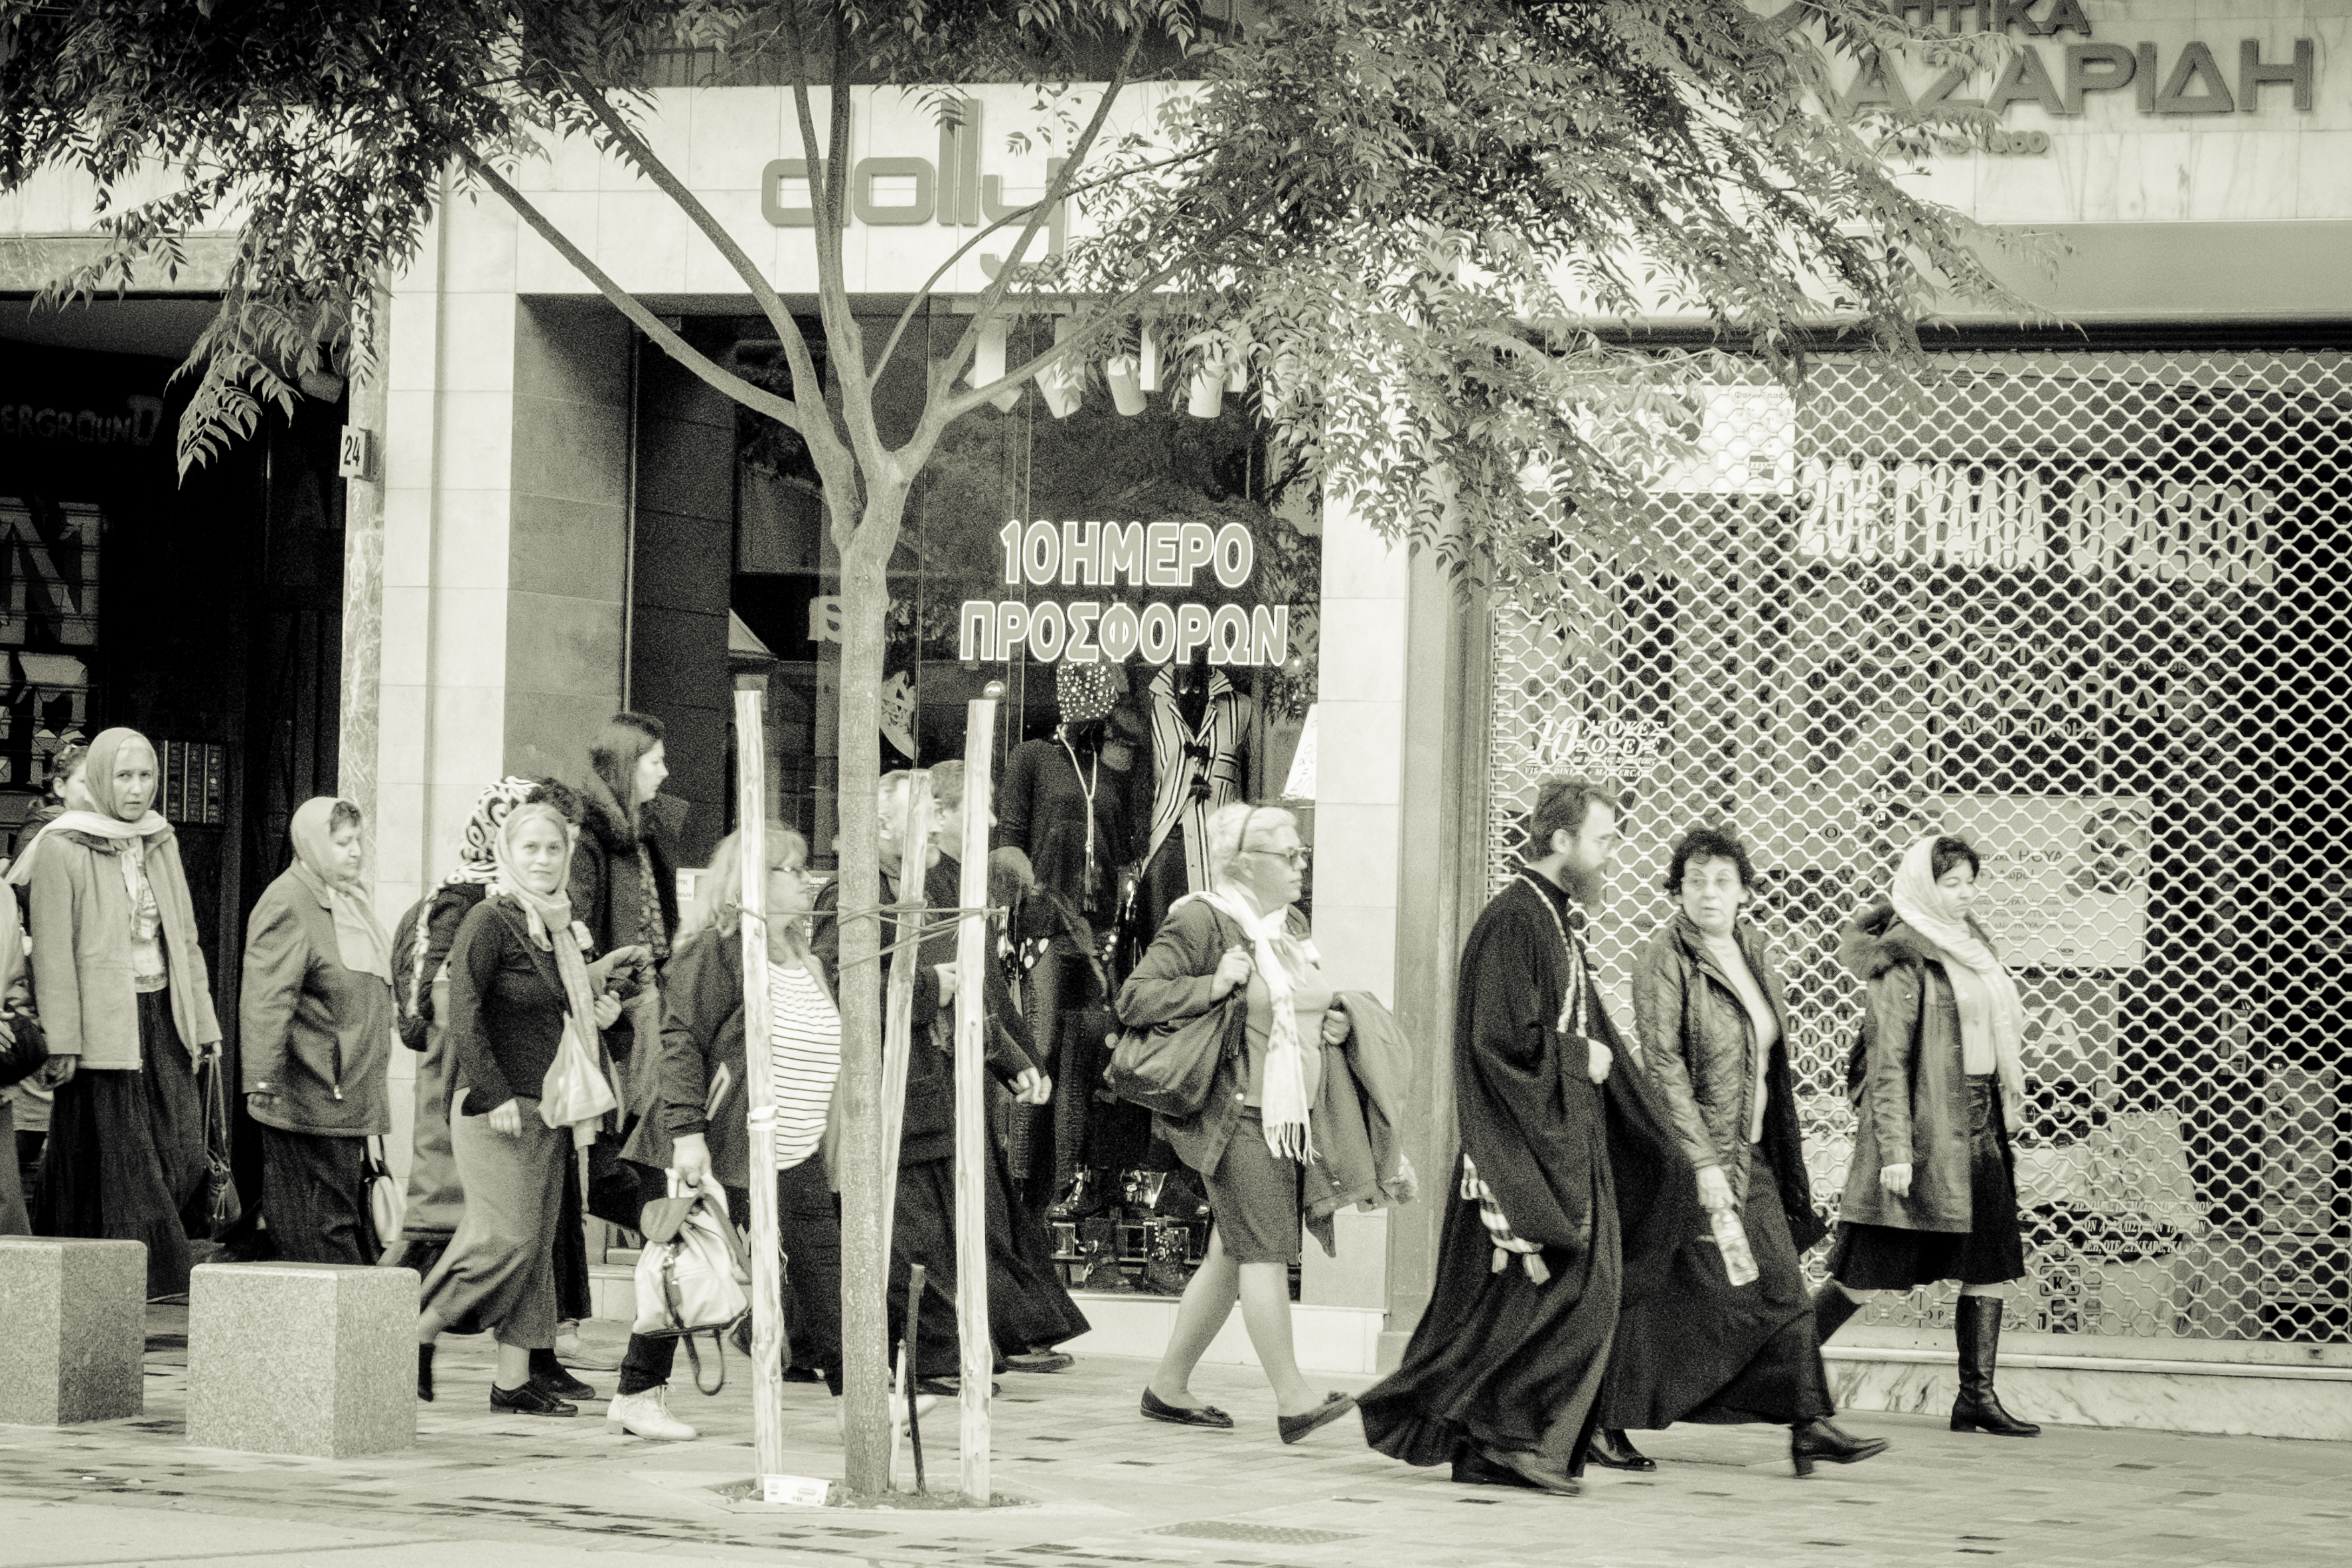
people, white, street, urban, travel, fujifilm, fashion, monochrome, bw, blackandwhite, blackwhite, cool image, ngc, photograph, greece, history, image, fuji, fujixt1, fujix, noireblanc, macedonia, thessaloniki, timeless, macedonian, makedonia, macedoniagreece